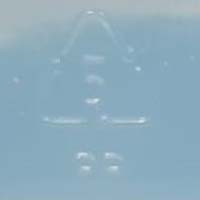
Plastic recycling code class: 5_polypropylene_PP